Ashok Leyland Stallion

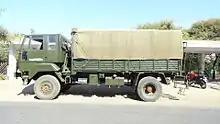
VFJ Stallion Mk III

The Stallion is designed for reliability, high mobility, off-road tactical capabilities, protection, and for operation in challenging environments. It's engineered for easy maintenance, particularly in areas lacking supporting infrastructure.